Ronald Jenkees

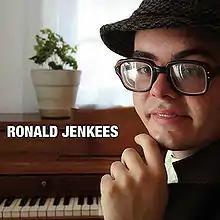
Jenkees's self-titled first album, 2007

Ronald Jenkees is an American composer, musician, and YouTube personality known for his energetic keyboard performances and original electronic music. He blends genres such as IDM, electronic rock, techno, and hip hop. Jenkees gained popularity on YouTube, where his videos have garnered over 84 million views. He has independently released five studio albums: "Ronald Jenkees" (2007), "Disorganized Fun" (2009), "Days Away" (2012), "Alpha Numeric" (2014), and "Rhodes Deep" (2017). His music has appeared in video games, and he has collaborated with artists such as STS9. Known for his improvisational style, distinctive voice, and playful persona, Jenkees continues to engage fans worldwide.